Param Vir Chakra

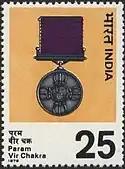
PVC medal on 1976 stamp of India

The name of the award translates as the "Wheel of the Ultimate Brave". The medal is a circular bronze disc in diameter. On the obverse, or front, the National Emblem of India appears in the centre on a raised circle surrounded by four copies of the "vajra", the weapon of Indra, the ancient Vedic king of the gods. The motif symbolizes the sacrifice of Rishi Dadhichi, who gave his bones to the gods to make the "vajra" to kill the demon Vritra. The medal is suspended from a straight-swiveling suspension bar. On the reverse, around a plain centre, are two legends separated by lotus flowers. The words "Param Vir Chakra" are written in Hindi and English. A purple ribbon, long, holds the Param Vir Chakra.